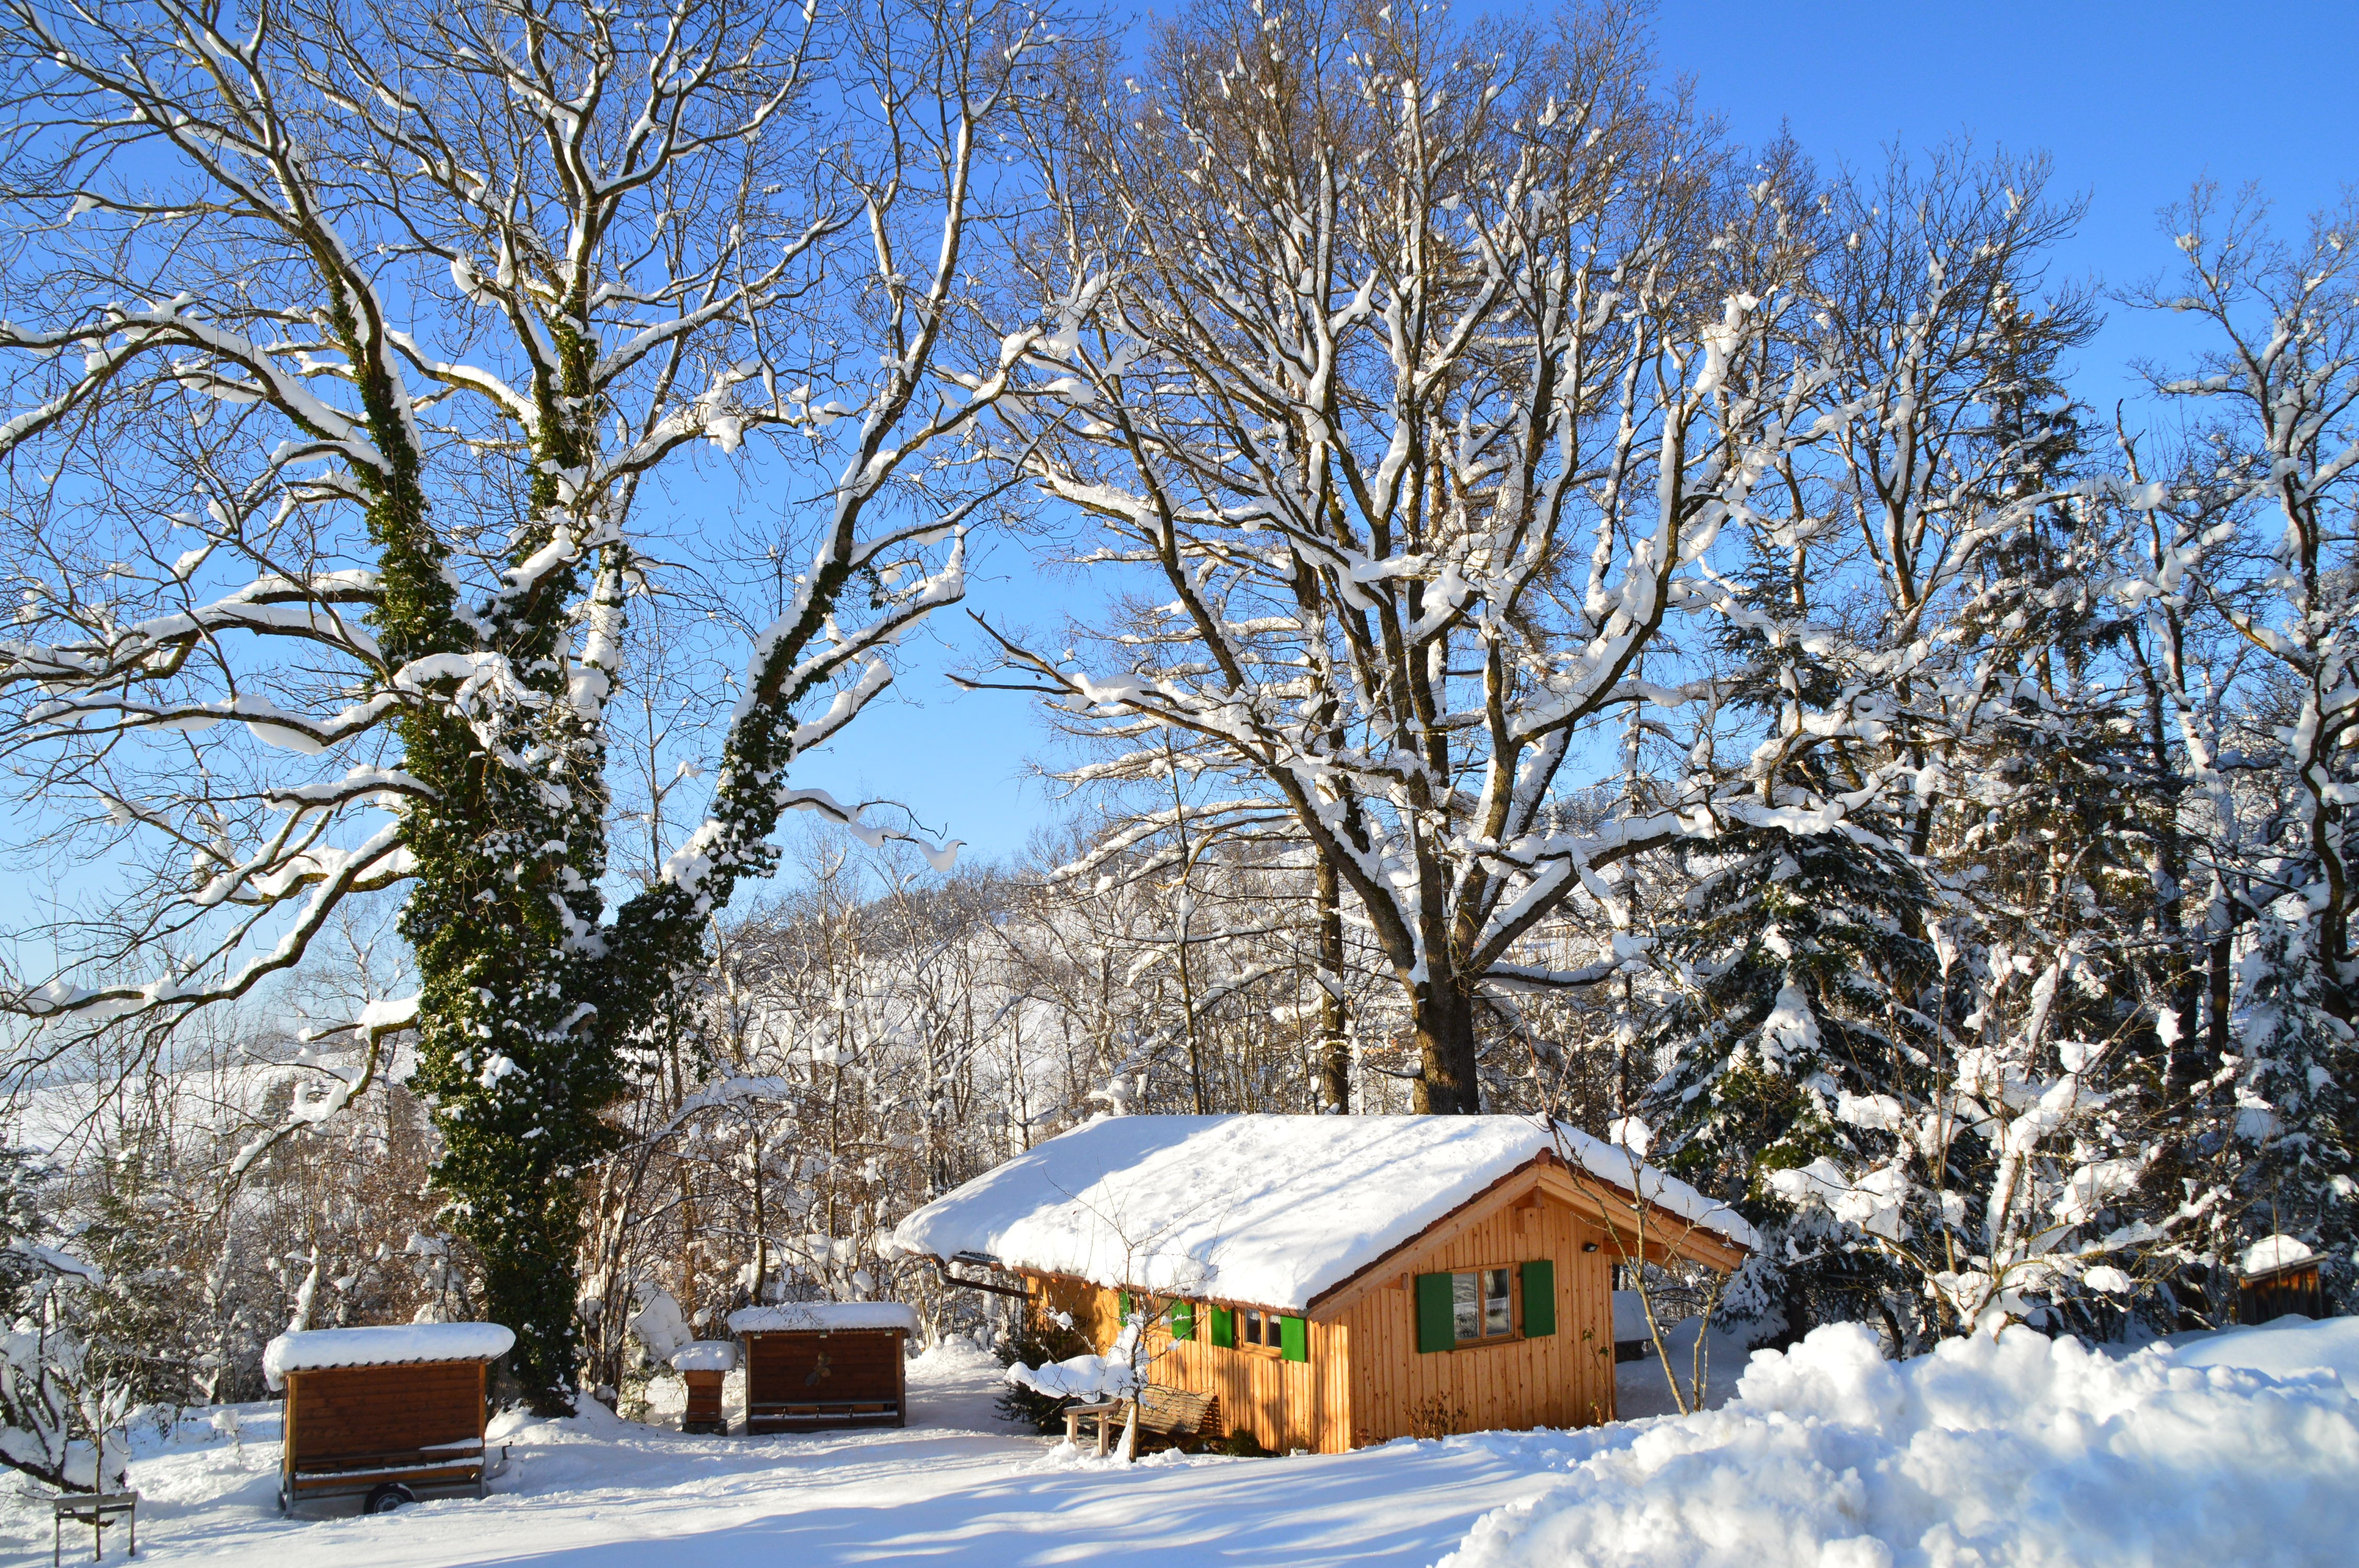
tree, branch, snow, winter, frost, hut, weather, season, trees